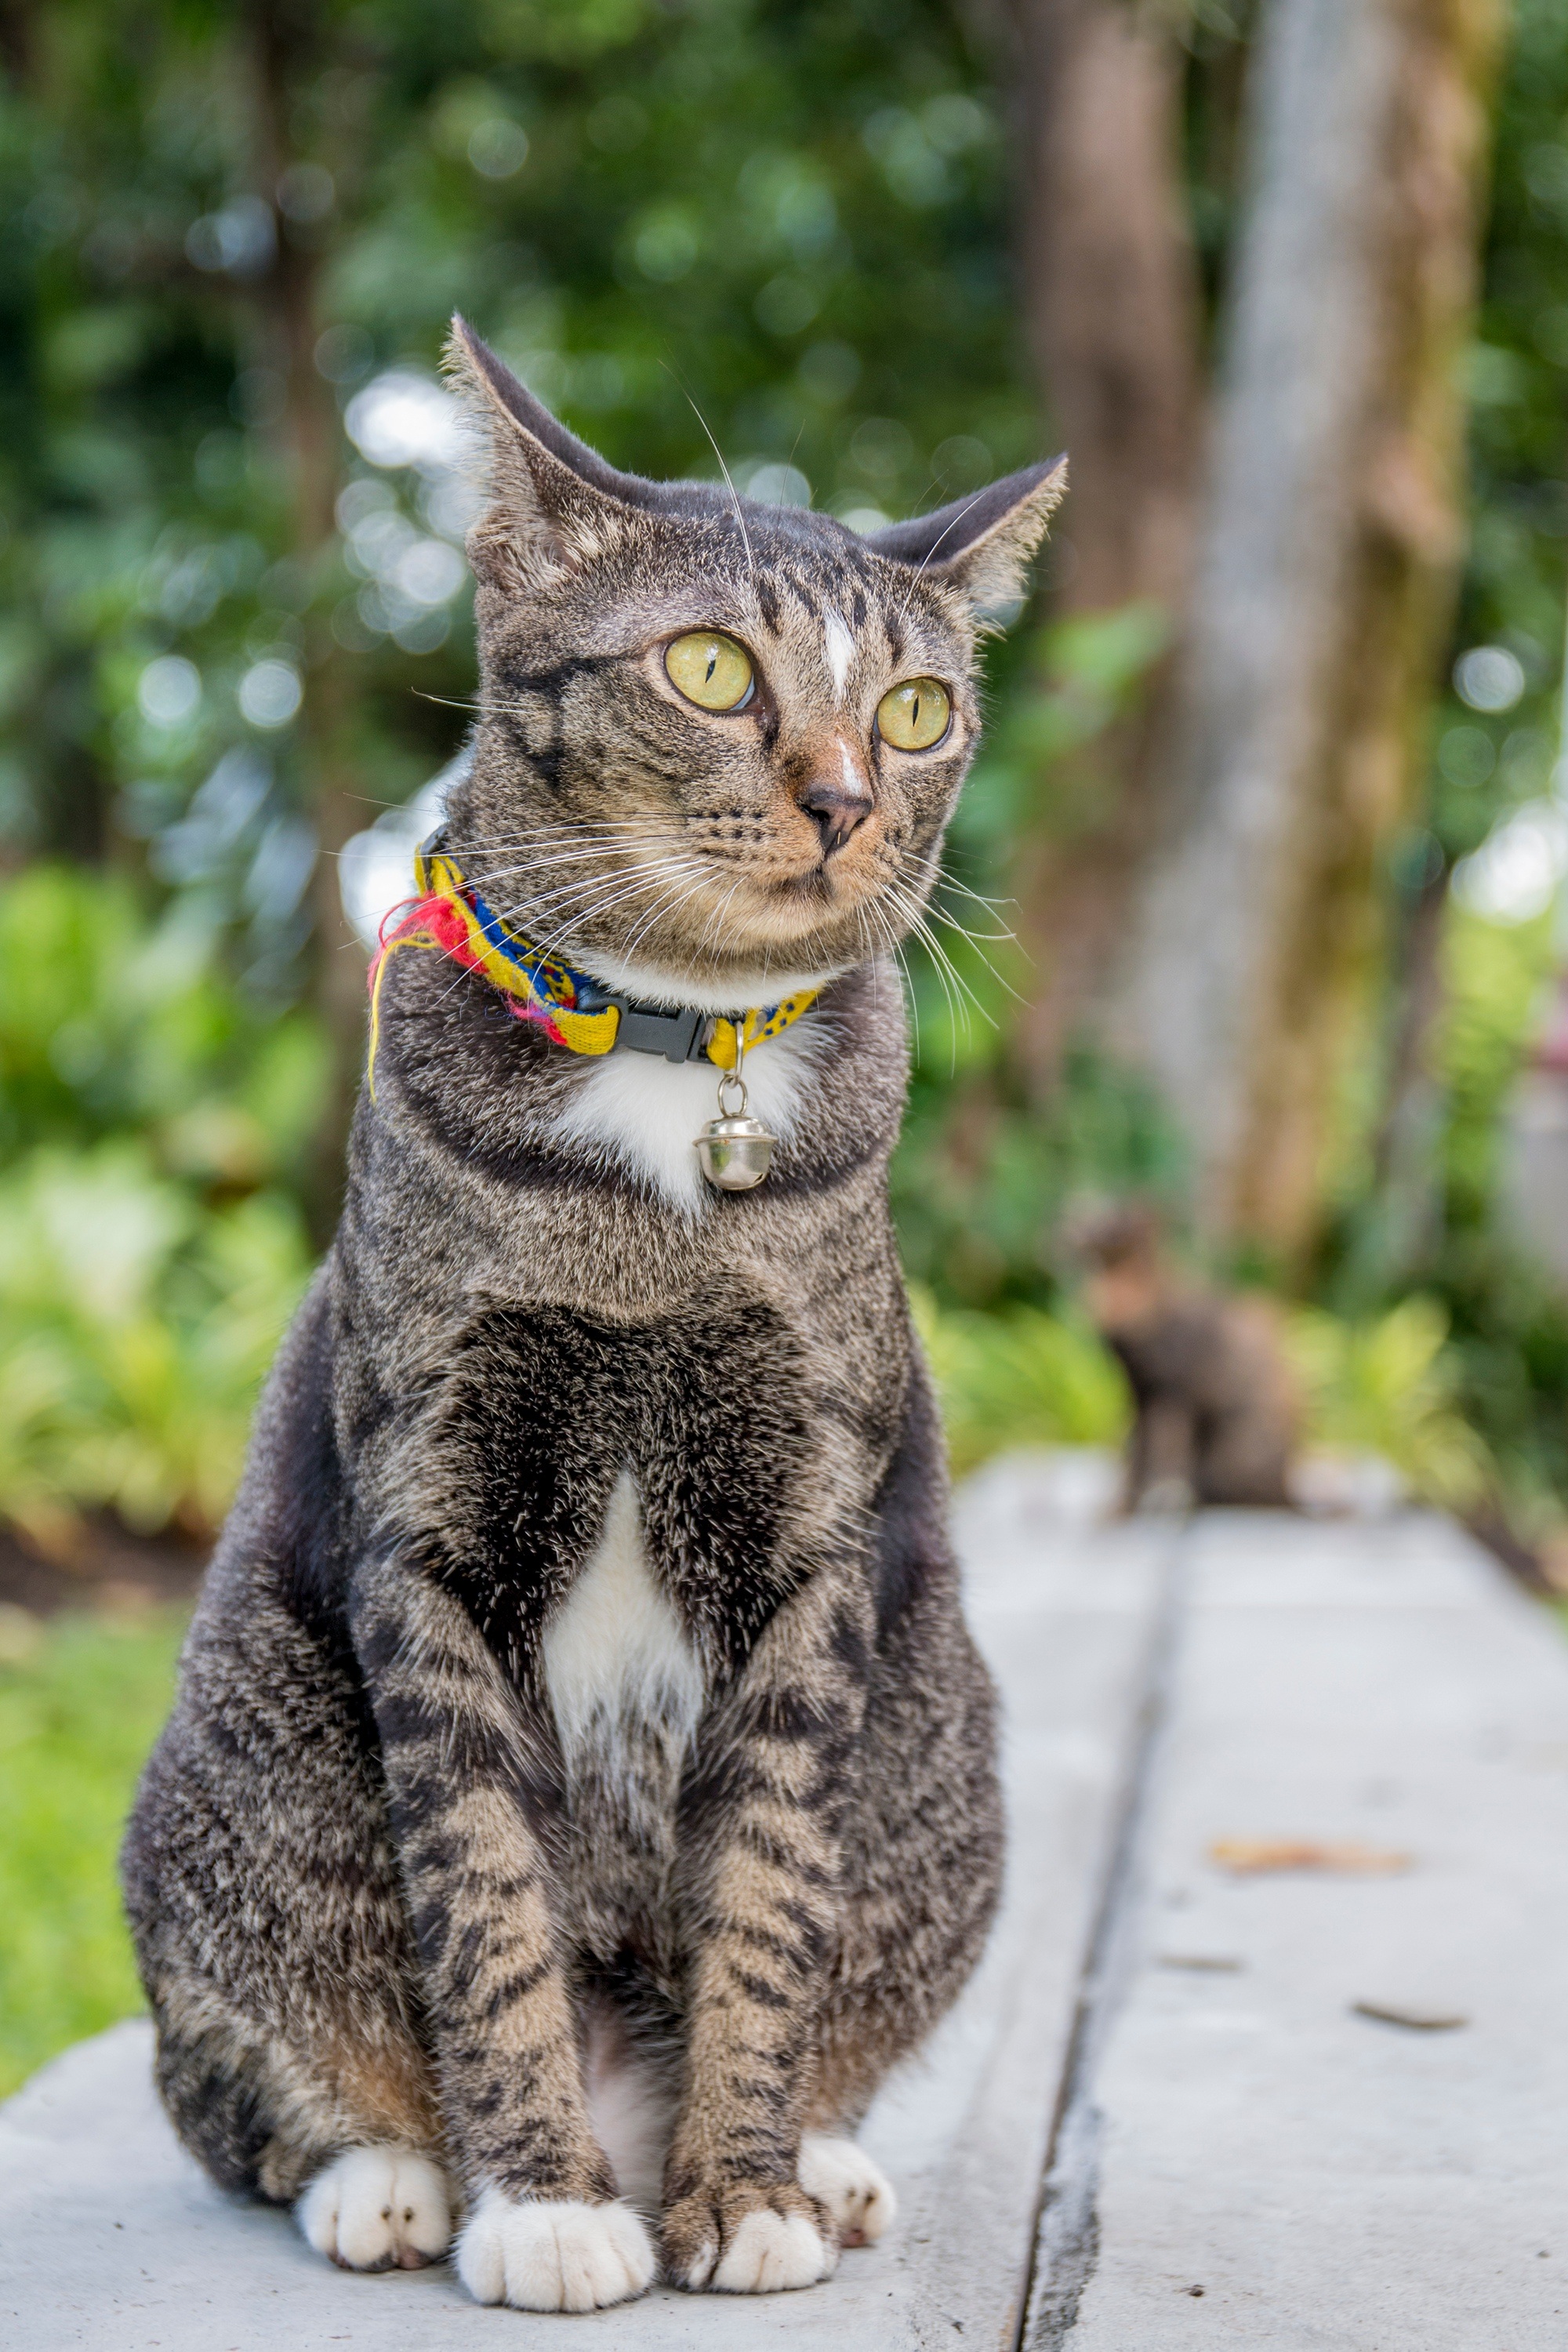
kitten, cat, mammal, fauna, whiskers, vertebrate, parks, tabby cat, european shorthair, wild cat, small to medium sized cats, cat like mammal, domestic short haired cat, pixie bob, rusty spotted cat, cat thailand, small indian civet, striped civet